Cultural impact of Beyoncé

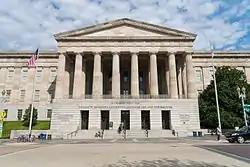
The Smithsonian National Portrait Gallery contains three portraits of Beyoncé.

Beyoncé is credited with helping to popularize the feminist movement and mainstreaming intersectional feminism. Beyoncé was described as the most influential feminist in America by "The Washington Post", citing how her form of feminism – which encompasses self-reliance, sexual confidence, representation, and economic empowerment – resonates with younger women.